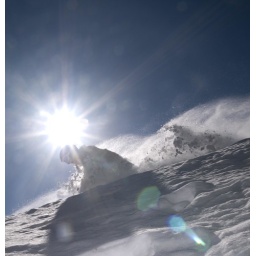
Caroline Crofton makes a turn in the crags at Teton Village on a blue bird powder day. 2009